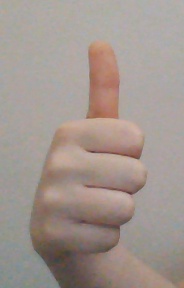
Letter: aleff